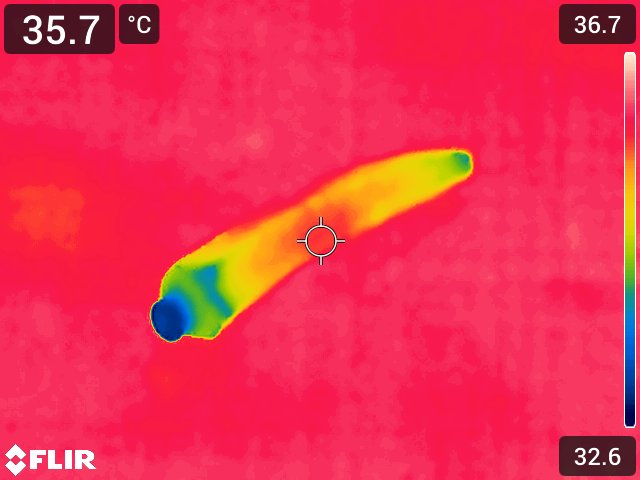
Maturity: over_matured